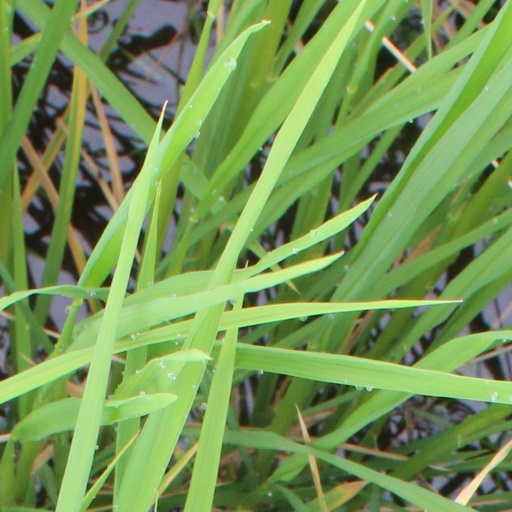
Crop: rice